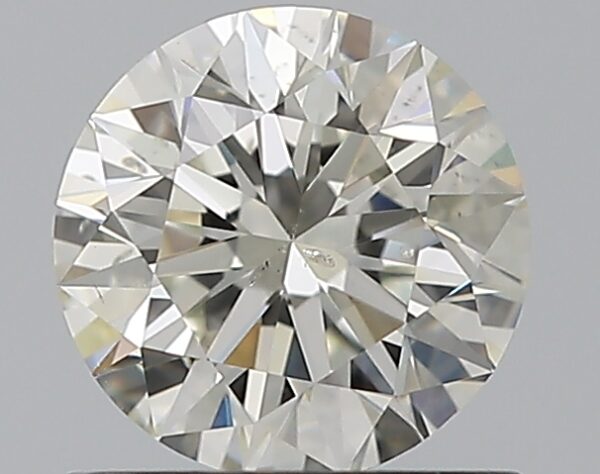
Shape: round
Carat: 0.71
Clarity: SI1
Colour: K
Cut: EX
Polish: EX
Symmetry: EX
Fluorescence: N
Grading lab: GIA
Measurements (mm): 5.67 x 5.7 x 3.56